Prespa National Park (Albania)

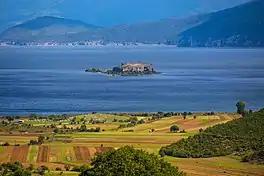
Island of Maligrad inside the Great Prespa Lake.

The Prespa National Park is strategically located in the southeastern region of Albania, bordering North Macedonia to the northeast and Greece to the southeast. It lies mostly between latitudes 40° and 45° N and longitudes 20° and 55° E. The park comprises in Korçë County and includes the Great Prespa Lake, Small Prespa Lake, Maligrad Island and the surrounding regions. The city of Korçë is the nearest and largest city of the region. of the park's territory is agricultural land, while is classified as unproductive land. Forests occupy of the total land area and only is composed of pastures and meadows. The remainder is occupied by water bodies with .